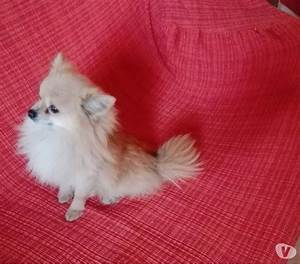
Label: dog